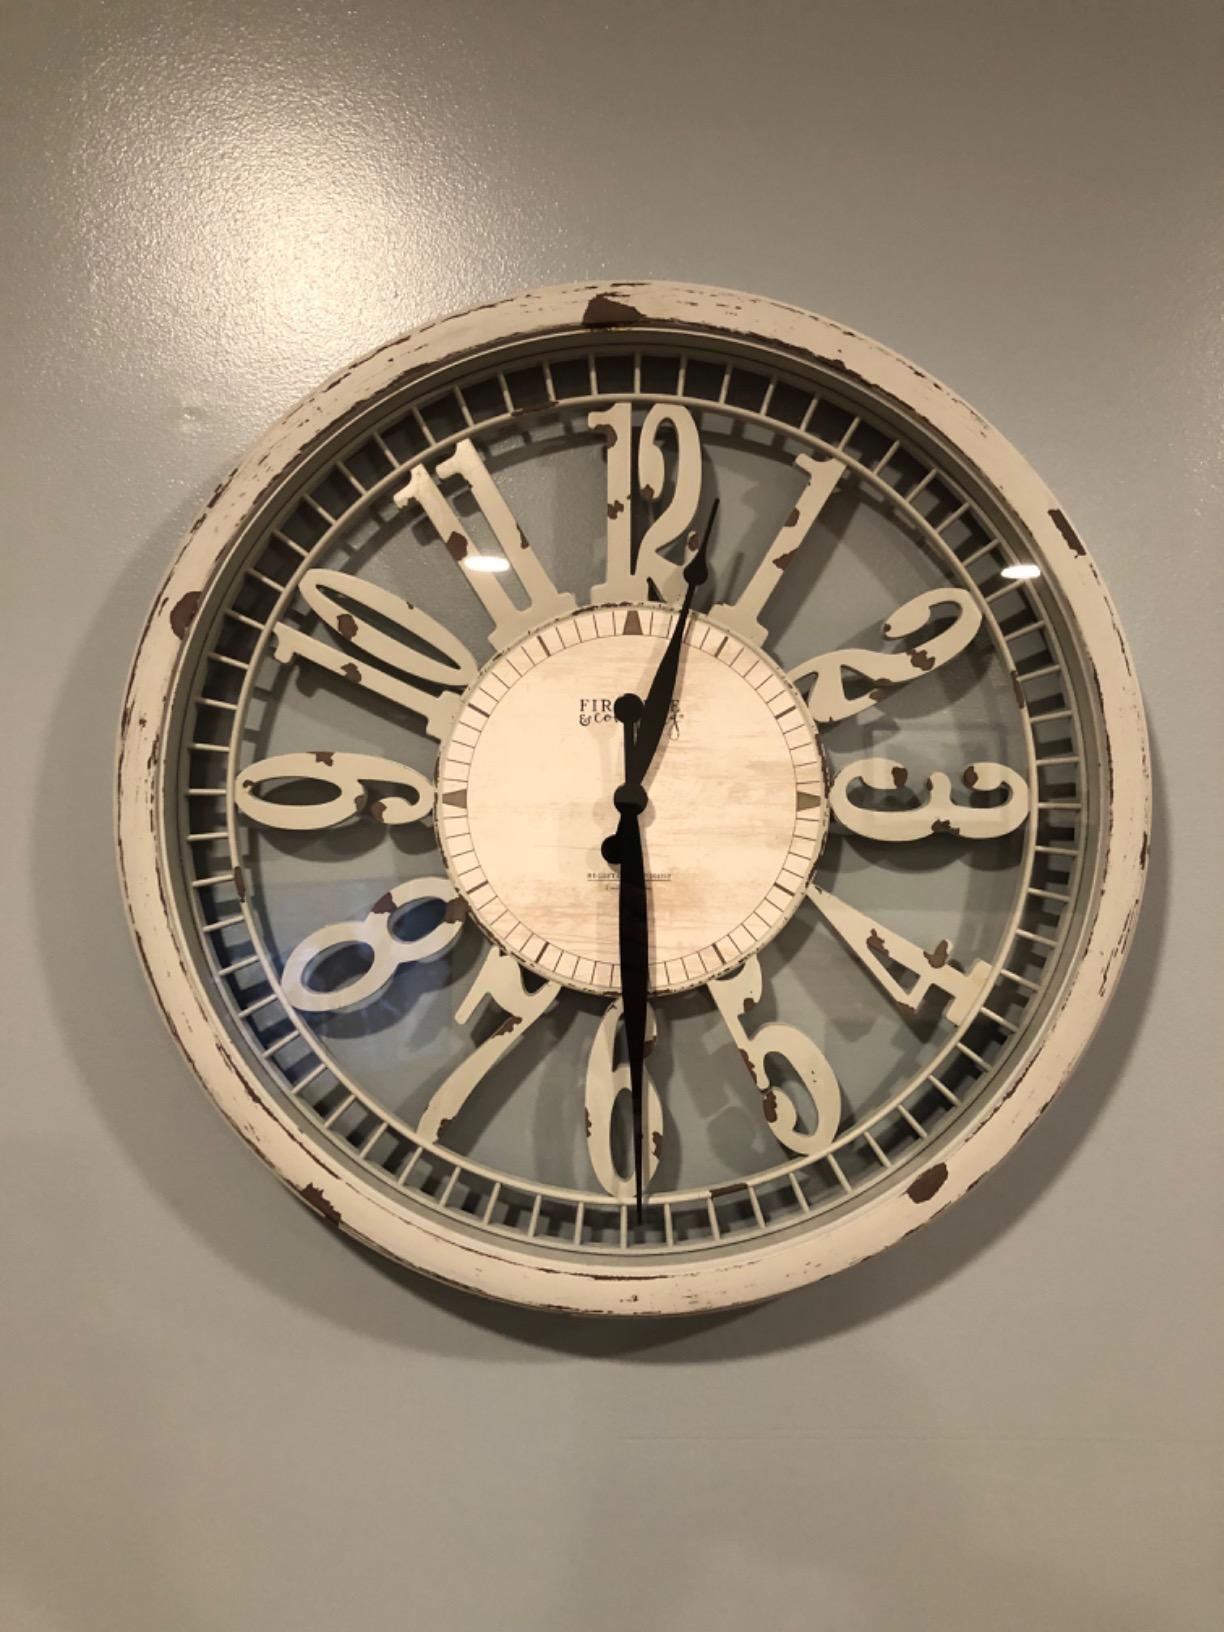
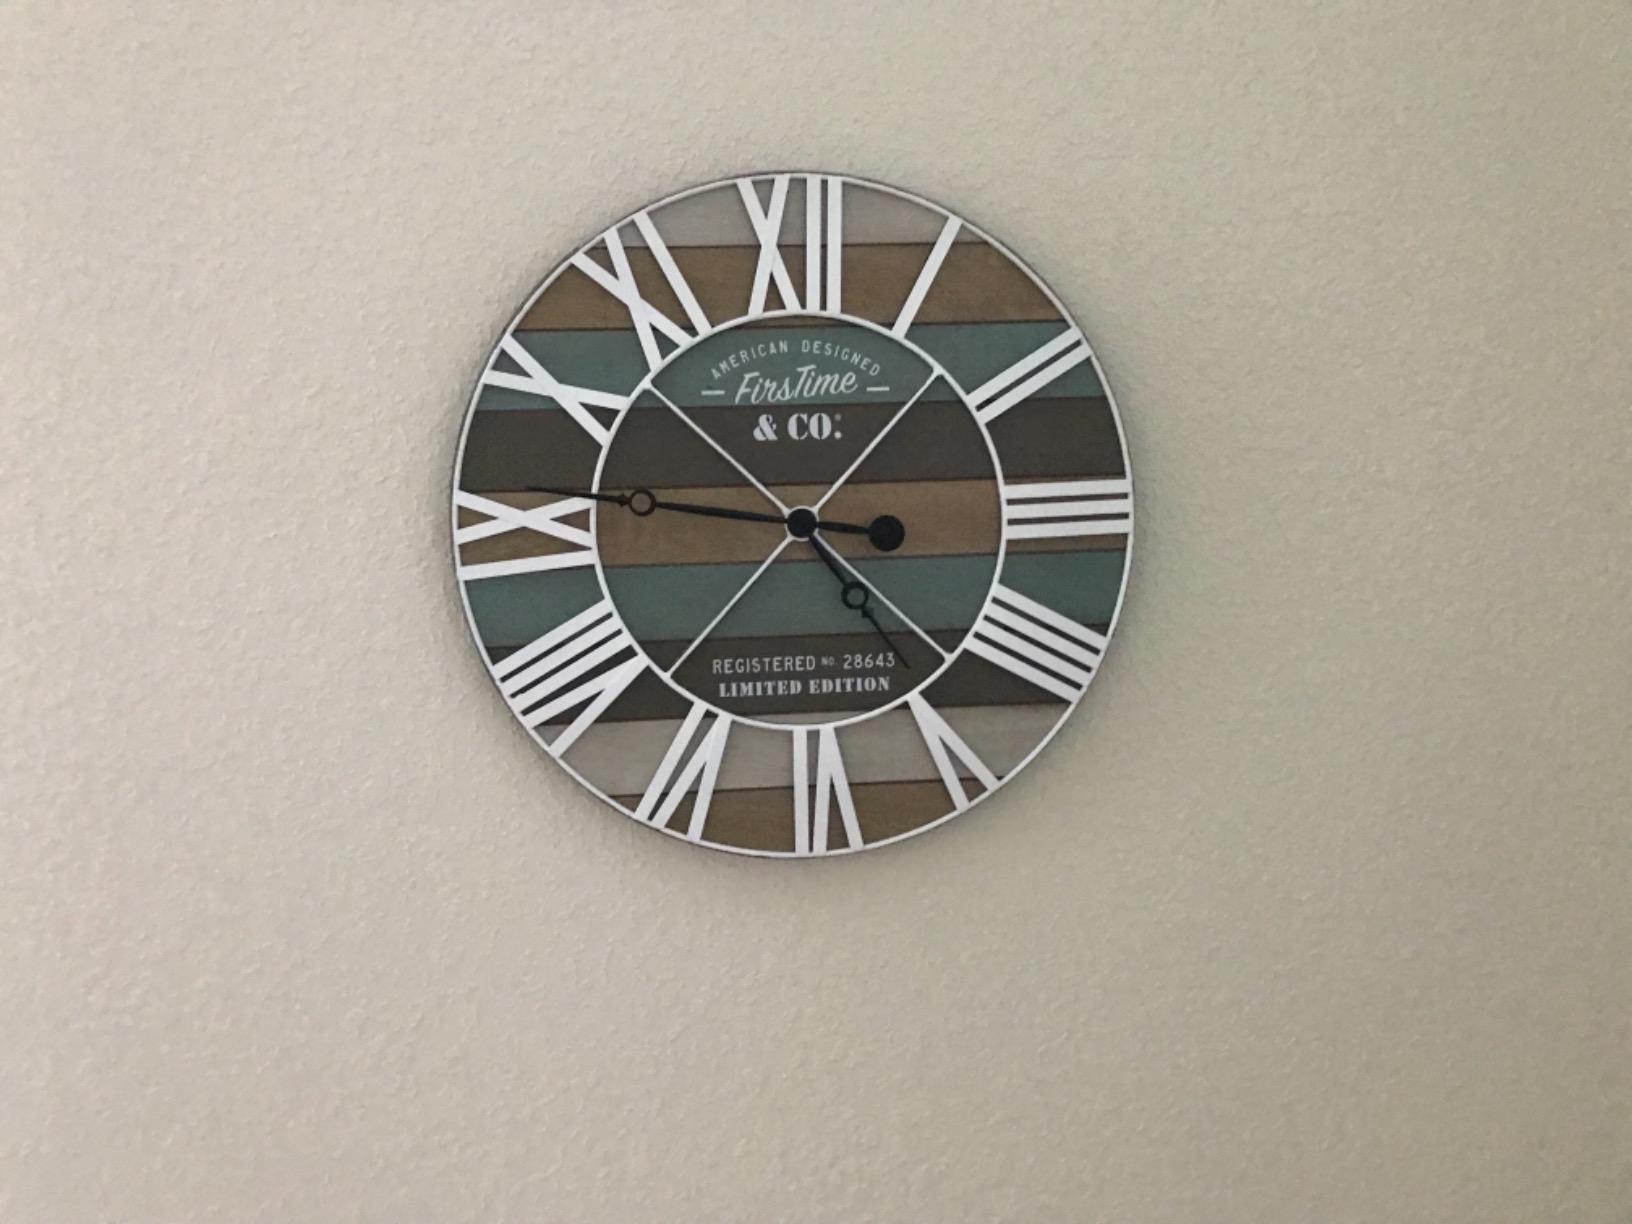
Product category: clock
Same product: no